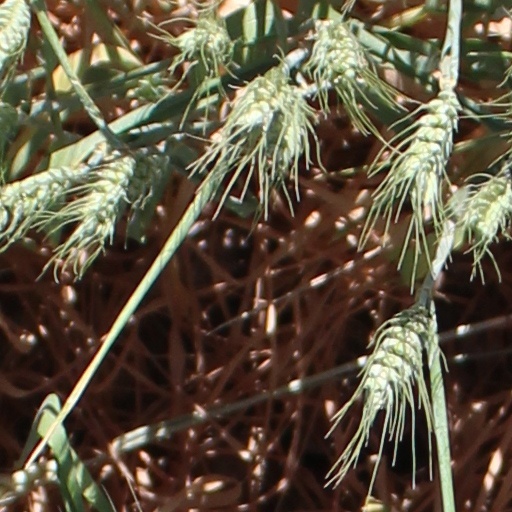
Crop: wheat